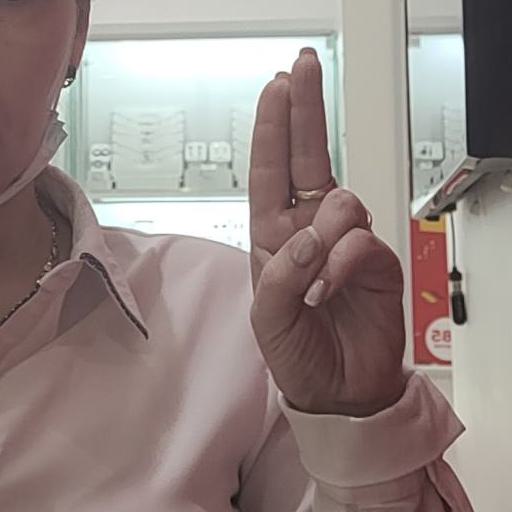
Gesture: two_up